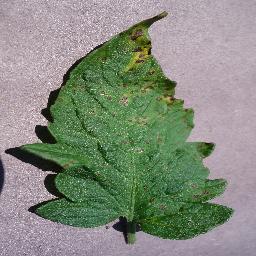
Label: Tomato___Septoria_leaf_spot